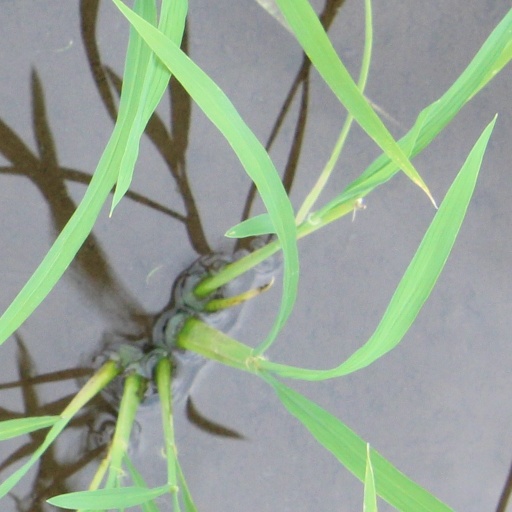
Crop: rice